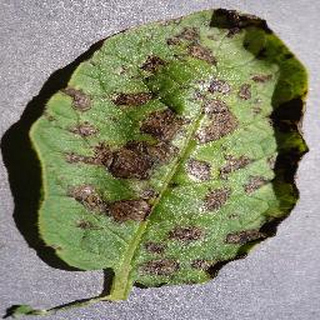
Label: potato_early_blight